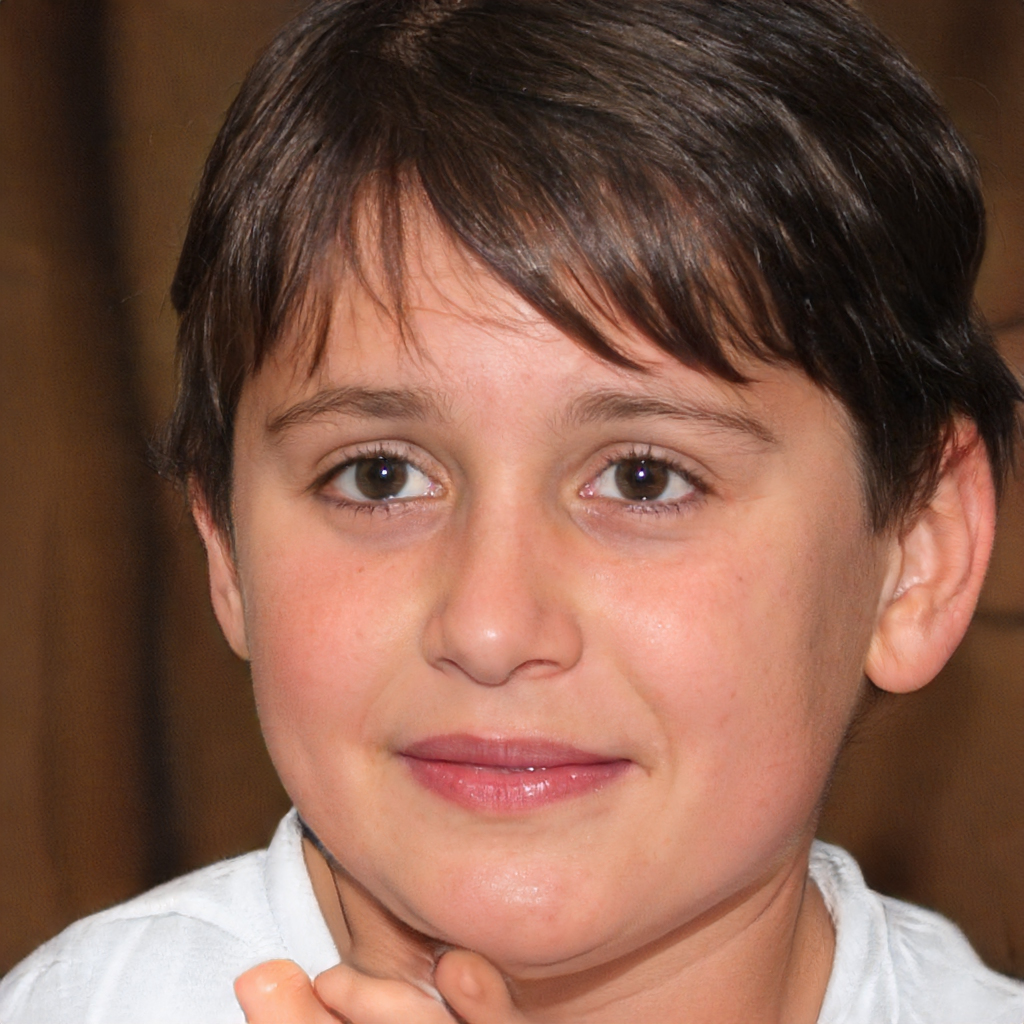
Label: No Watermark